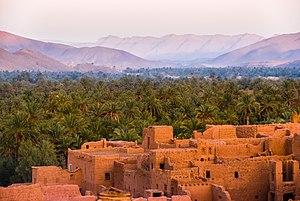
Les ksour sont des villages fortifiés situés dans les régions méridionales du Maghreb.
Ksar Tamnougalt est un village fortifié dans la province de Zagora, région de Draa-Tafilalet au sud-est du Maroc.